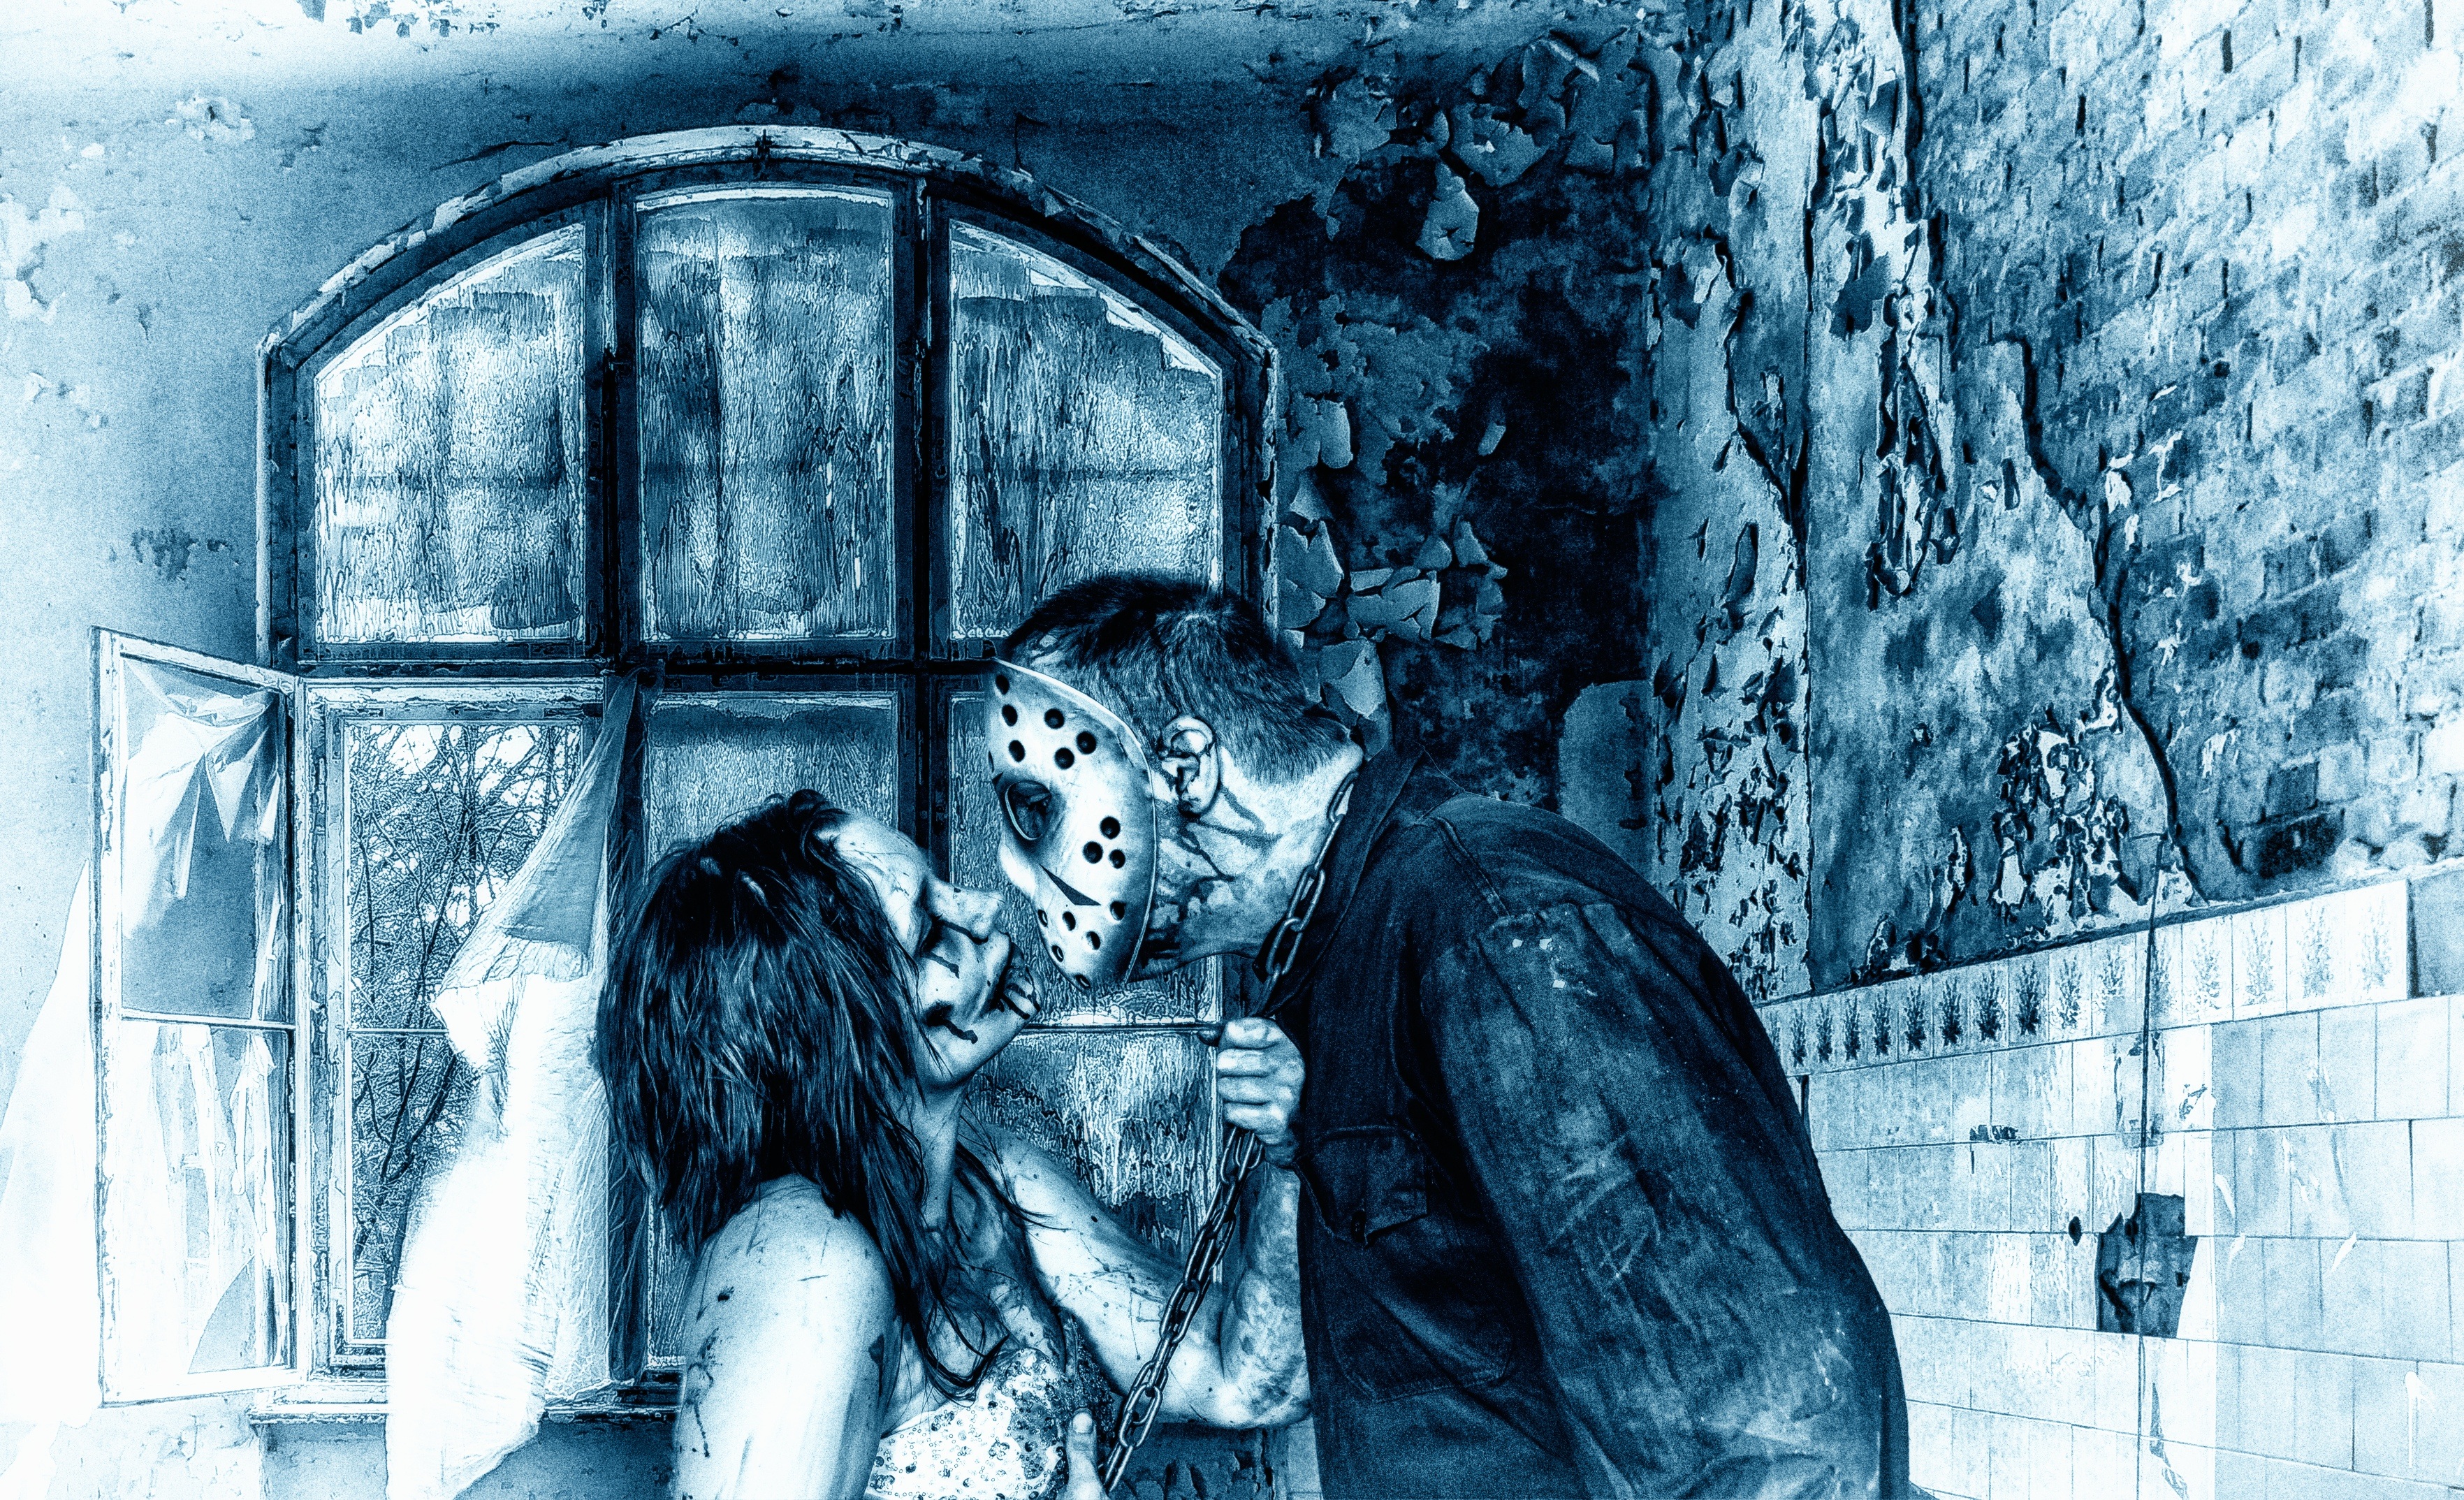
man, woman, window, love, kiss, couple, romance, romantic, human, two, together, feeding, art, affection, zombie, sketch, drawing, illustration, happy, photomontage, lovers, beelitz, pair, luck, togetherness, for two, harmony, devoured, psittacidae, guaruba guarouba